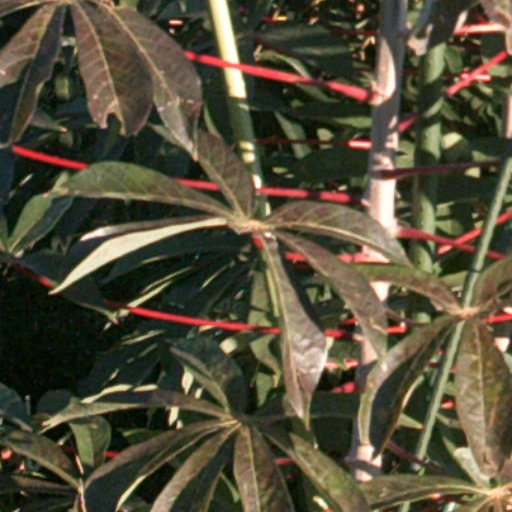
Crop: cassava